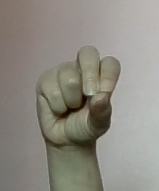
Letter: gaaf